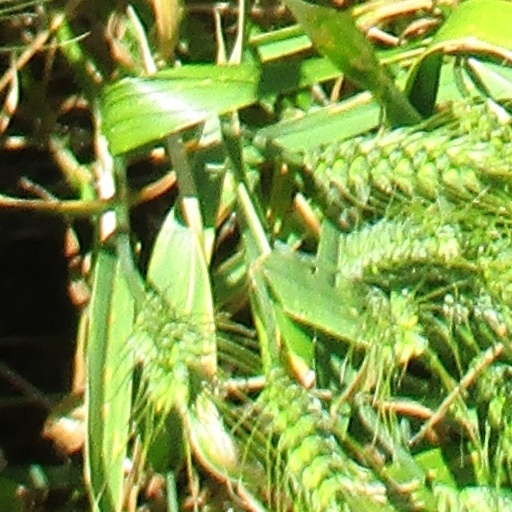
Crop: wheat